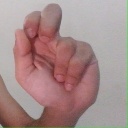
अक्षर: ढ